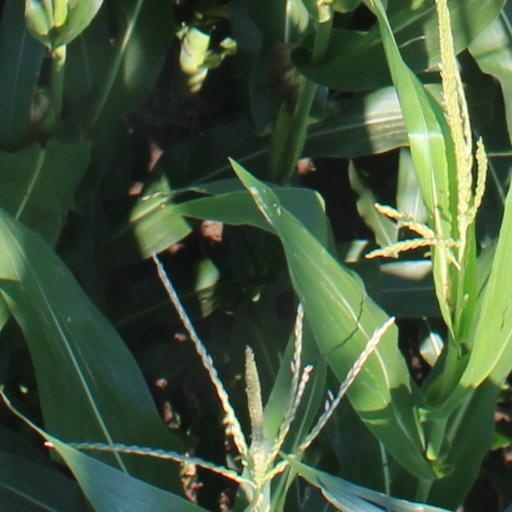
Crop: maize; corn